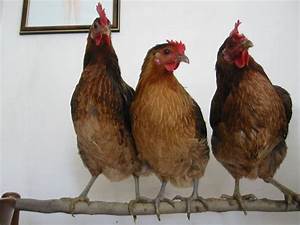
Label: chicken